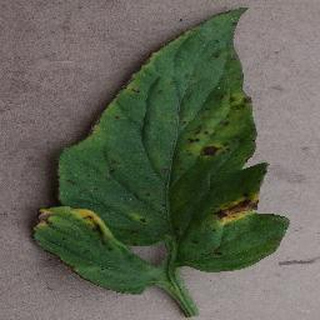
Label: tomato_bacterial_spot